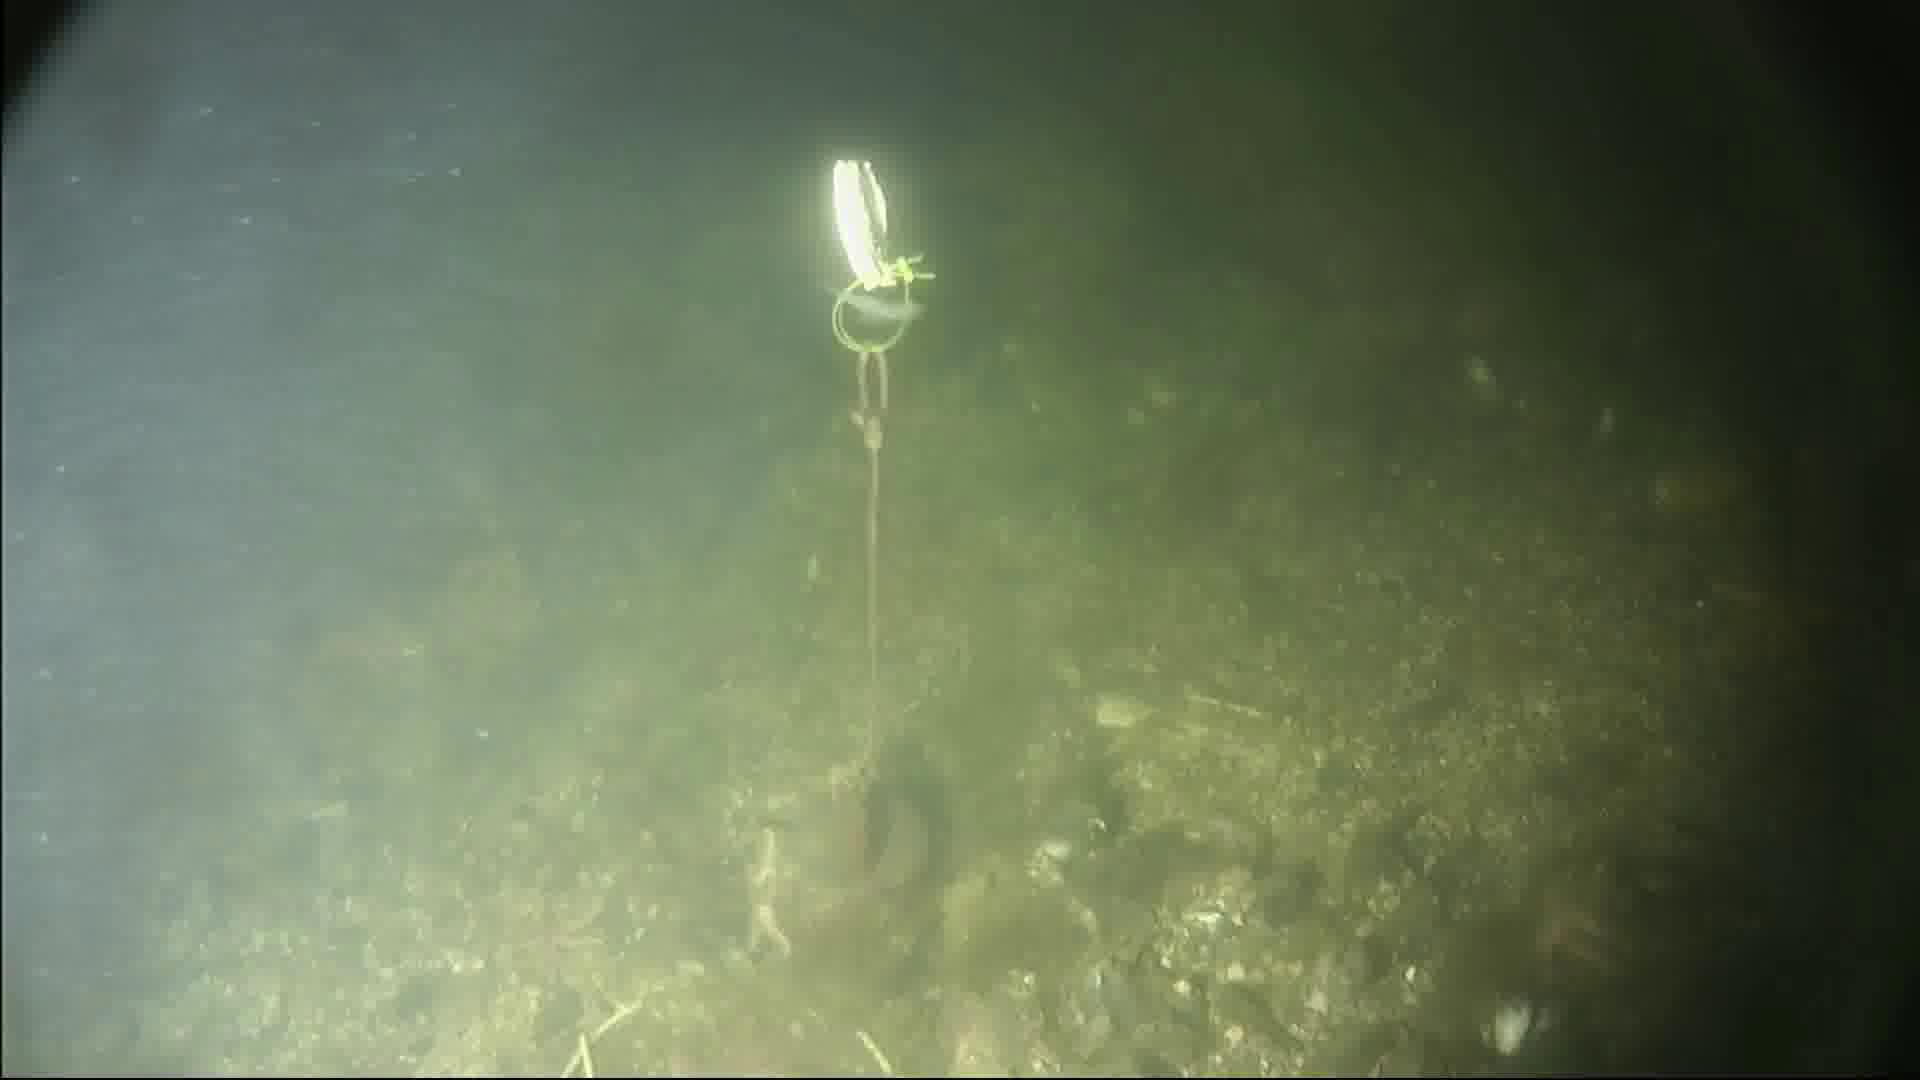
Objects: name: shrimp
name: starfish